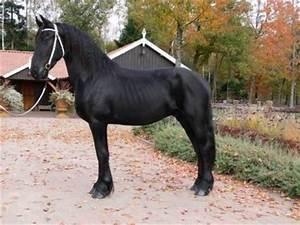
cow